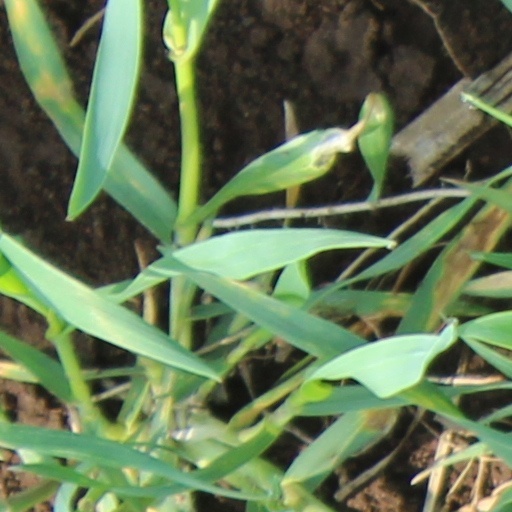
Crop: wheat